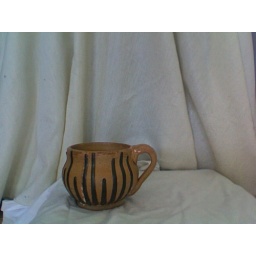
black slip under two dips of yellow salt glaze.